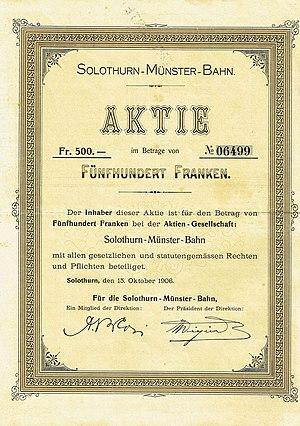
La ligne Soleure – Moutier, dite ligne du Weissenstein est une des lignes ferroviaires appartenant au groupe BLS SA. Le trafic voyageurs est actuellement assuré par des rames Stadler GTW RABe 526 des Chemins de fer fédéraux suisses.